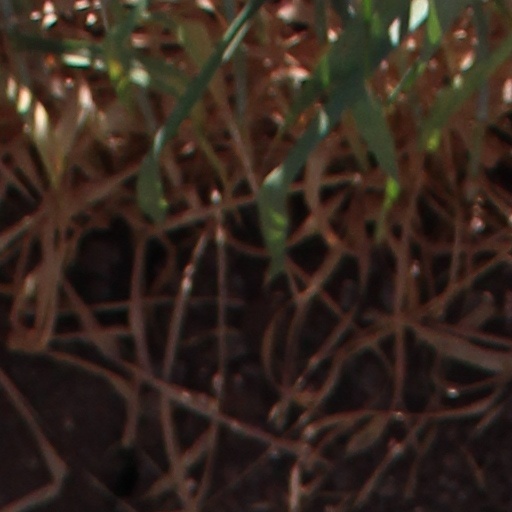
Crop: wheat